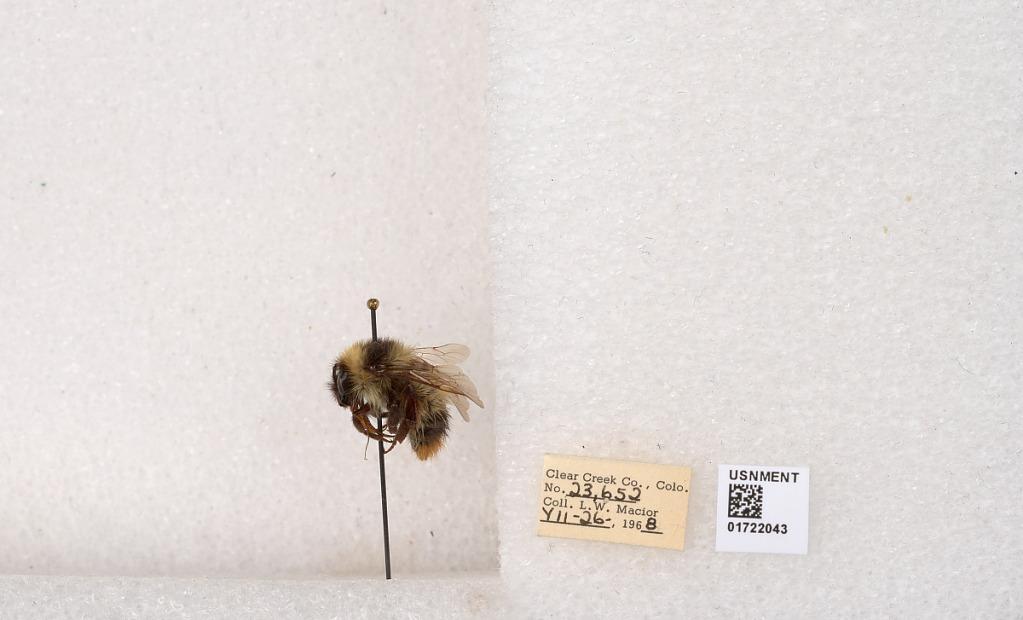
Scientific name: Bombus kirbyellus
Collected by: L. Macior
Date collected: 1968-7-26
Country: United States
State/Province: Colorado
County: Clear Creek
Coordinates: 39.6891, -105.644